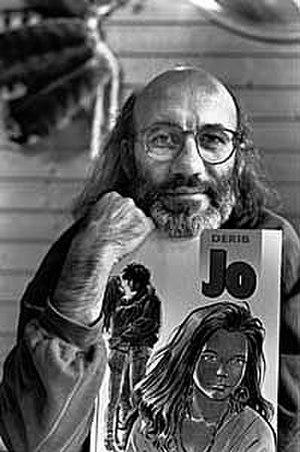
Jo est une bande dessinée de Derib publiée en 1991 traitant du sida.
Le Schtroumpfissime est la neuvième histoire de la série Les Schtroumpfs de Peyo et Yvan Delporte. Elle est publiée pour la première fois de septembre 1964 à mai 1965 dans le journal Spirou, puis en 1965 dans le deuxième album de la série, également intitulé Le Schtroumpfissime, avec l'histoire Schtroumpfonie en ut. Elle met en scène le village des Schtroumpfs qui, pendant l'absence du Grand Schtroumpf, vote pour élire un chef. Une fois au pouvoir, le Schtroumpfissime met en place une dictature militaire, tandis que des Schtroumpfs rebelles luttent en secret contre lui.
Spirou est un périodique de bande dessinée belge francophone hebdomadaire dans lequel sont ou ont été publiées plusieurs séries dont certaines ont marqué le neuvième art comme Spirou et Fantasio, Lucky Luke, Buck Danny, Boule et Bill, Gaston, Les Schtroumpfs ou encore Les Tuniques bleues.
Derib, de son vrai nom Claude de Ribaupierre, né le 8 août 1944 à La Tour-de-Peilz, est un auteur suisse de bandes dessinées. Passionné par les Indiens d'Amérique, il est l'auteur de séries de bandes dessinées populaires comme Yakari et Buddy Longway, ainsi que d'une grande saga indienne en deux époques : Celui qui est né deux fois et Red Road.